1979 Brussels bombing

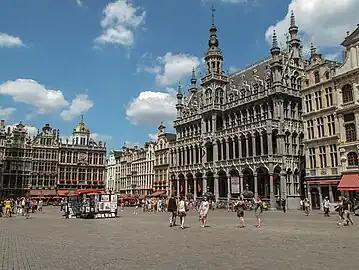
The Grand-Place/Grote Markt

The 1979 Brussels bombing was an attack carried out by volunteers belonging to the Provisional Irish Republican Army (IRA) against a British Army band on the Grand-Place/Grote Markt, the central square of Brussels, Belgium, on 28 August 1979. The bombing injured seven bandsmen and eleven civilians, and caused extensive damage.